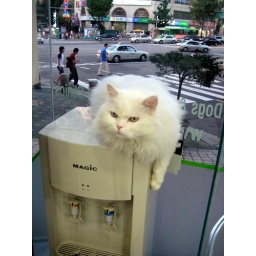
walked into the vet's office and simba, the vet's cat, was sitting draped over the water cooler - sans water bottle.